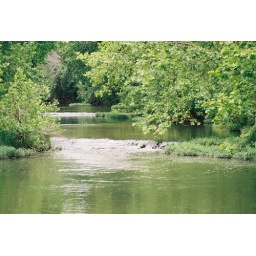
low water bridge in atlanta, ks.